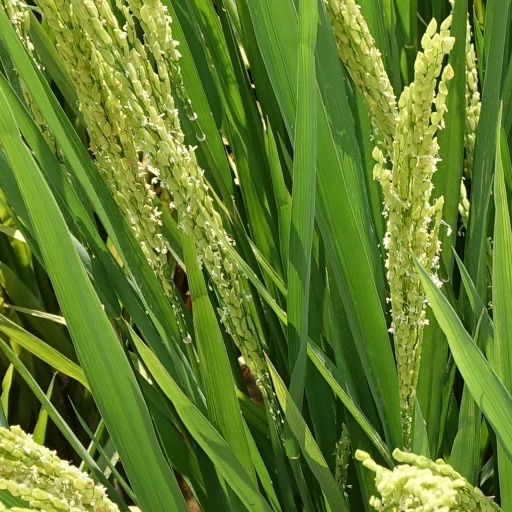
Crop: rice